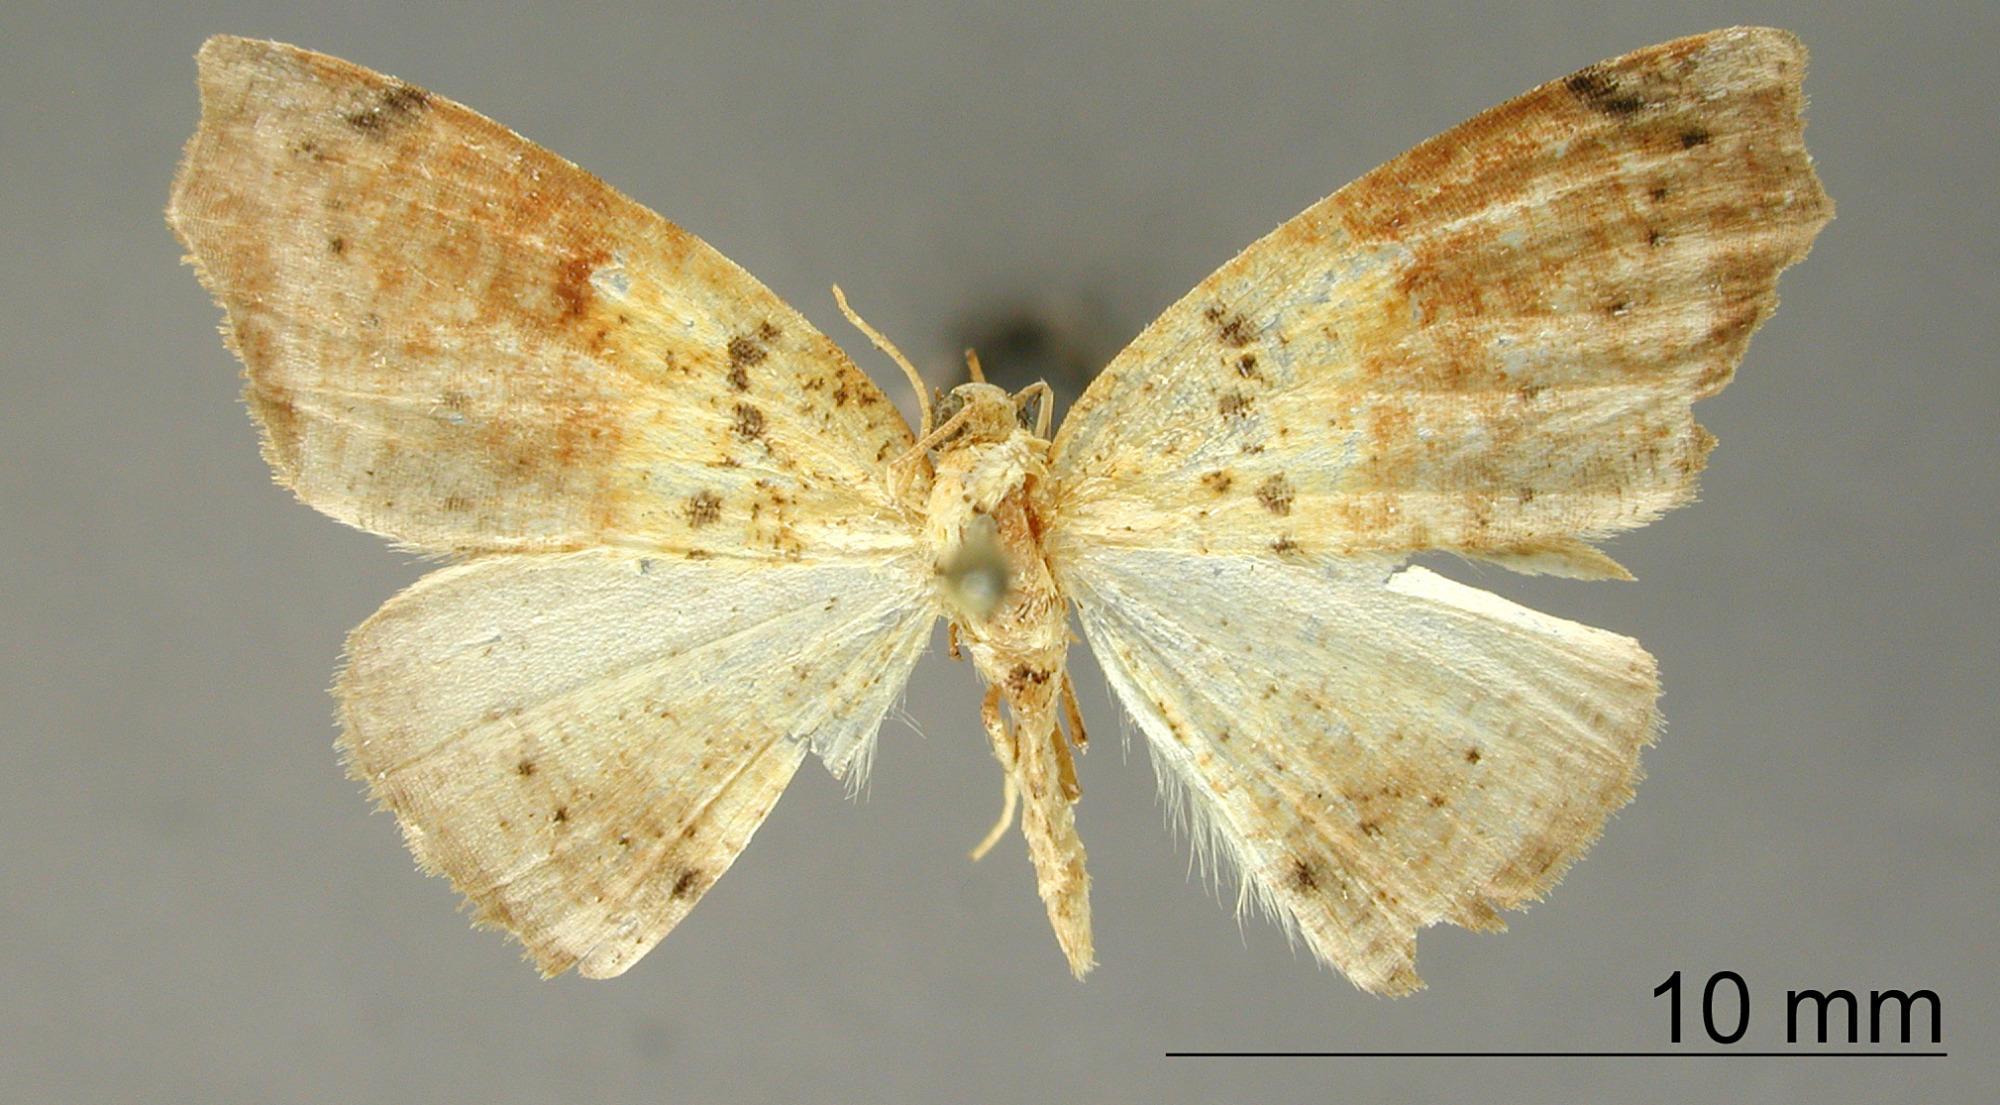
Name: Mychonia fleximargo
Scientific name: Mychonia fleximargo Dognin, 1909
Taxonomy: Animalia, Arthropoda, Insecta, Lepidoptera, Geometridae, Ennominae
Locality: San Antonio, Colombia, Colombia